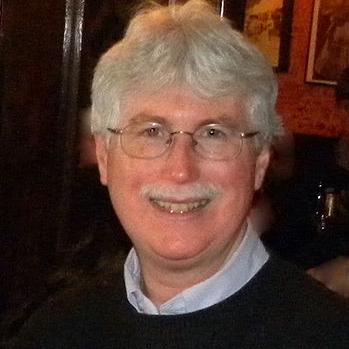
Age: 58